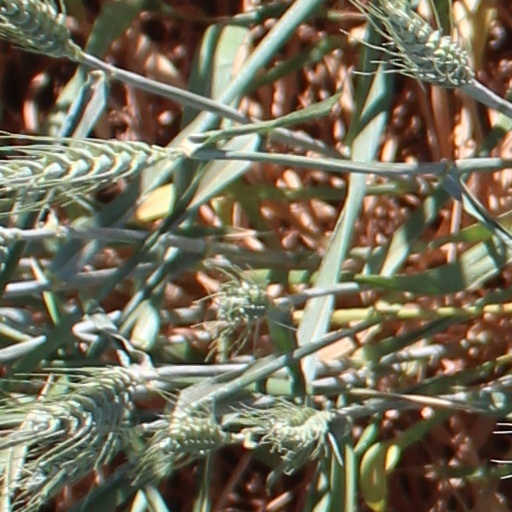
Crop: wheat